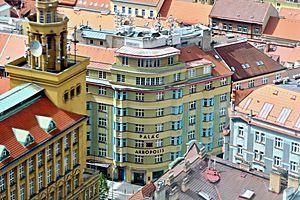
Le Palais Akropolis est un bâtiment d'angle moderniste, relativement monumental du quartier Zizkov de Prague. Le rez-de-chaussée du palais abrite la salle Akropolis, où se déroulent principalement des concerts de rock et de métal.